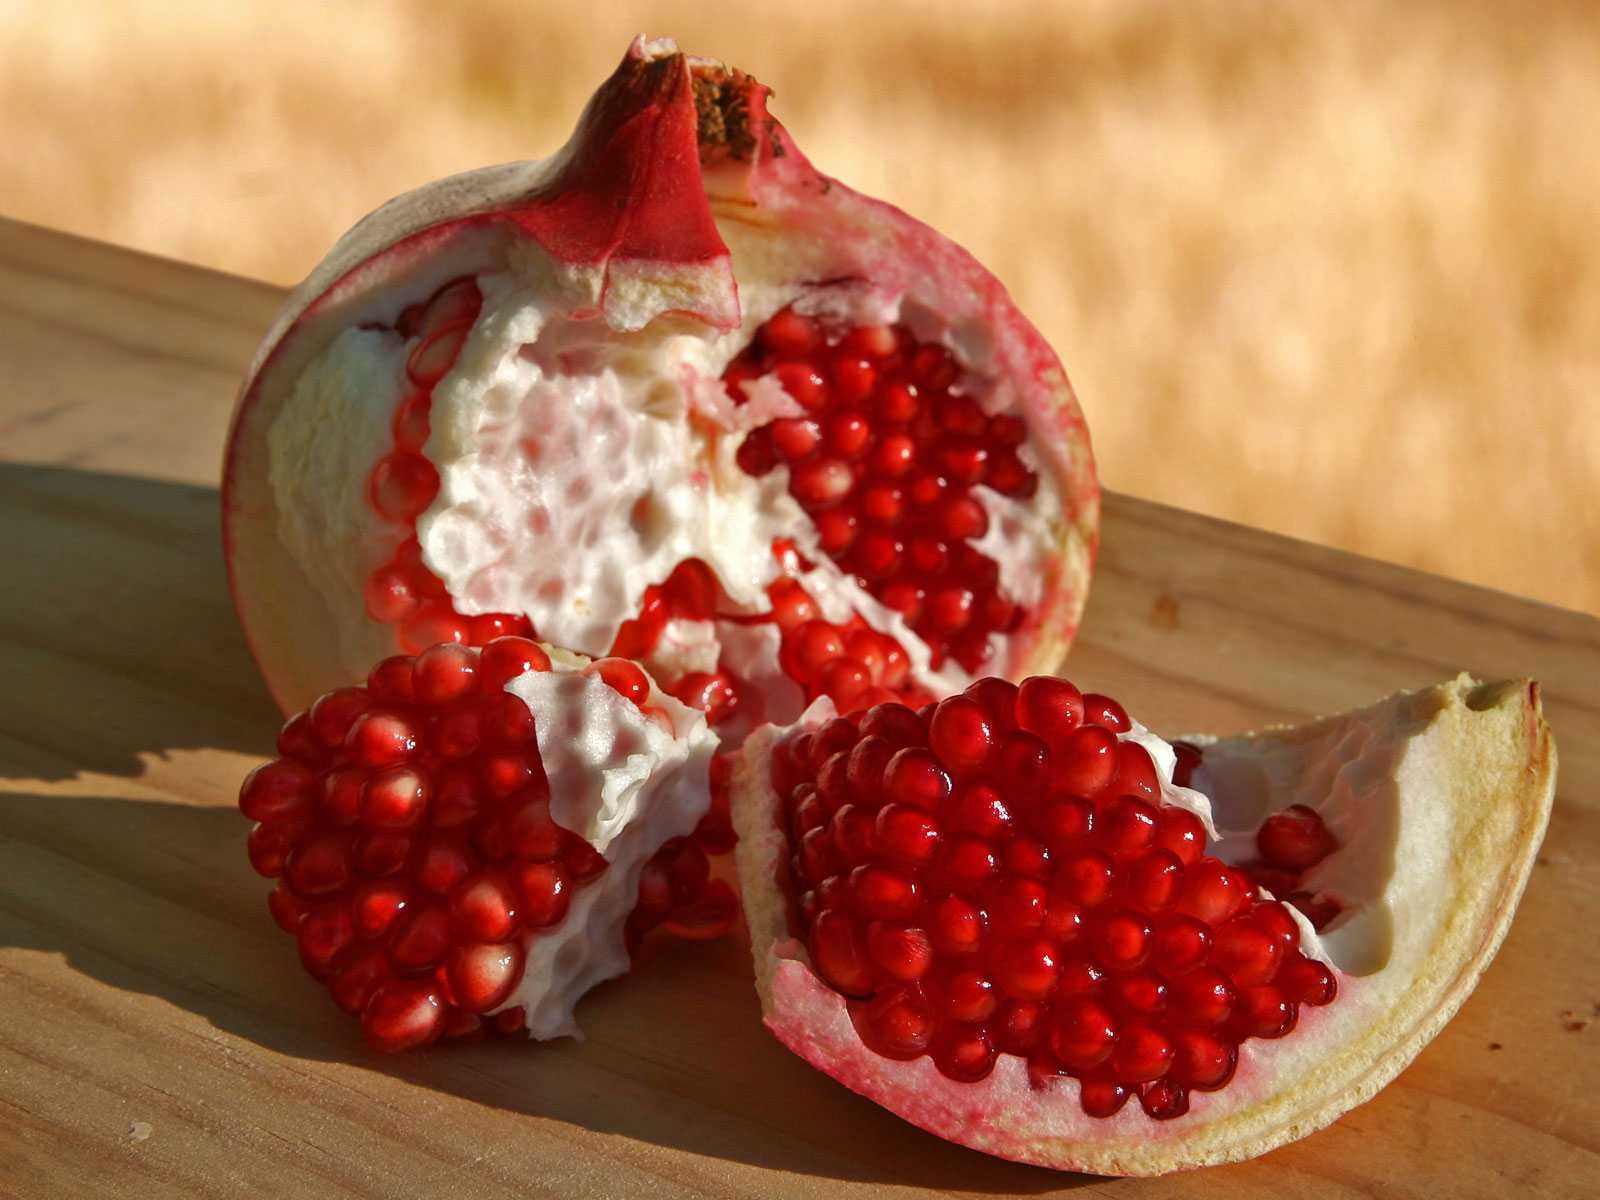
Label: Pomegranate